Weronika Rosati

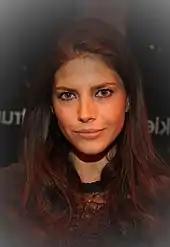
Rosati in 2016

In 2005, Rosati was in a relationship with Polish-American journalist Max Kolonko. In 2010, Polish director Andrzej Żuławski, whom she dated between 2007 and 2008, released a book titled "Nocnik", which included a character allegedly based on Rosati named Esther. She sued Żuławski and the book's publisher for violation of her right to privacy and dignity as a woman as the book included intimate details about her. They were ordered to issue an apology and pay her 100,000 zł damages in 2015. In September 2013, Rosati was a passenger in a car driven by her then-partner, Polish actor Piotr Adamczyk, which was involved in a road accident. Due to a leg injury sustained in the accident, she was unable to walk and required several surgeries and continual long-term physiotherapy, which prevented her from working for several months. Rosati and Adamczyk broke up in 2015. She was engaged to Polish orthopedic surgeon Robert Śmigielski with whom she was in a relationship between 2016 and 2018. She gave birth to their daughter, Elizabeth Valentina, on 11 December 2017. As of 2020, Rosati splits her time between homes in Warsaw and Los Angeles.